Kilkerran Castle

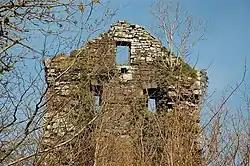
Top Of Kilkerran Castle

Kilkerran Castle is a ruined castle, near Campbeltown, Kintyre, Argyll and Bute, Scotland.